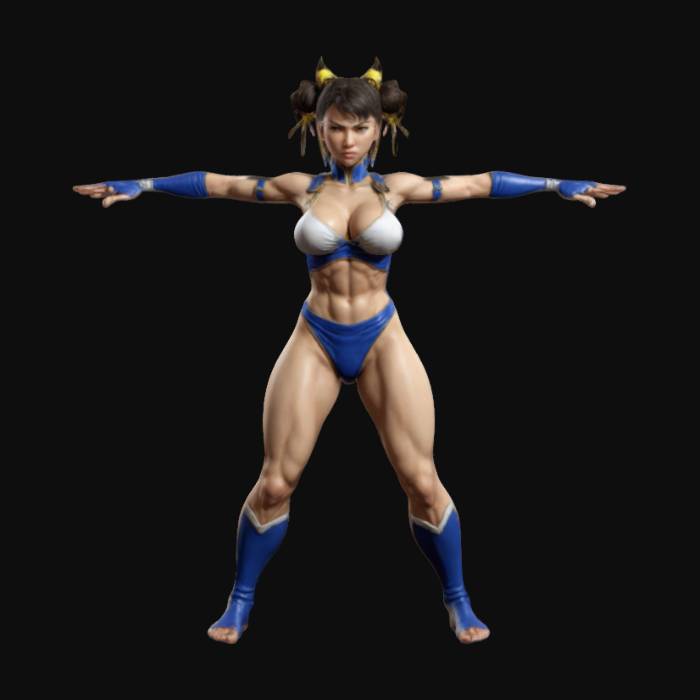
미적 점수 (1~10점): 8